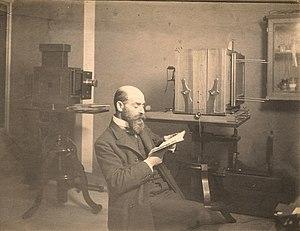
Rudolf König est un astronome autrichien.